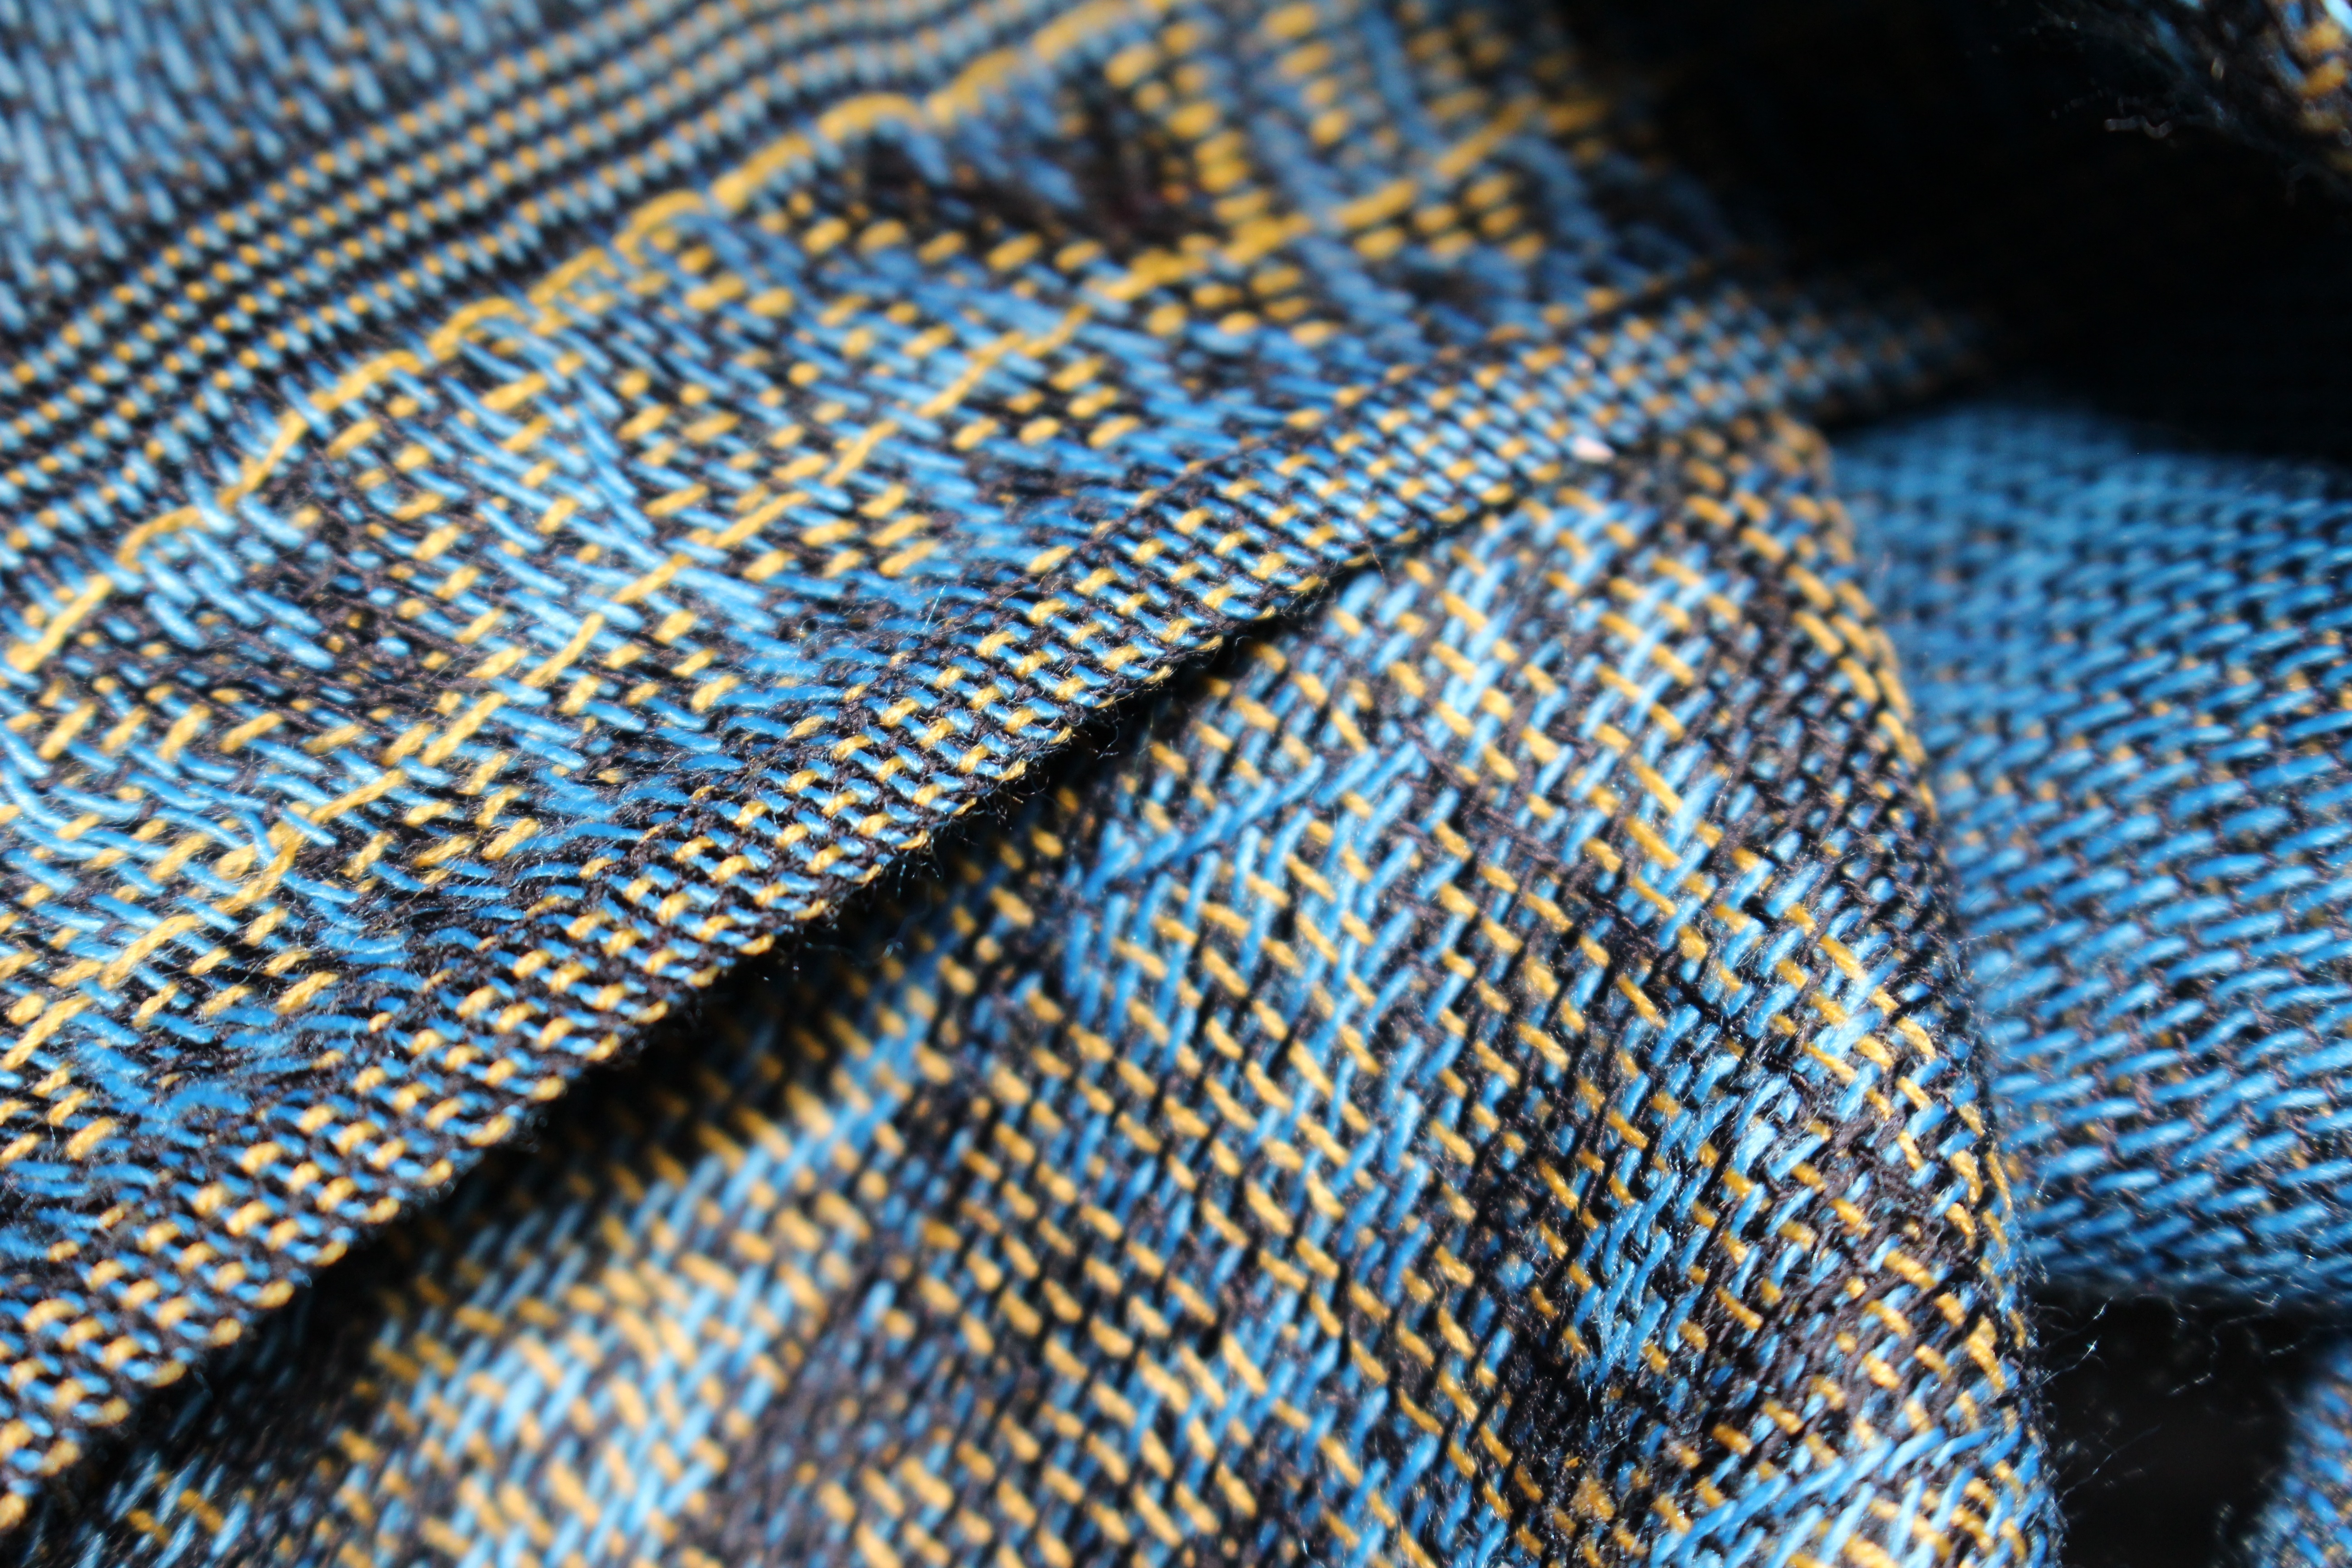
pattern, color, blue, clothing, colorful, material, weave, fabric, knitting, textile, art, gold, design, net, woven, fashion accessory